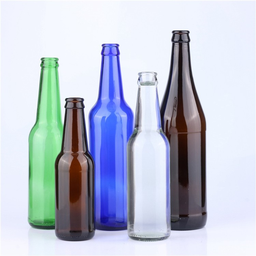
Label: bottles